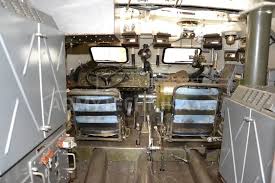
Label: BTR-60